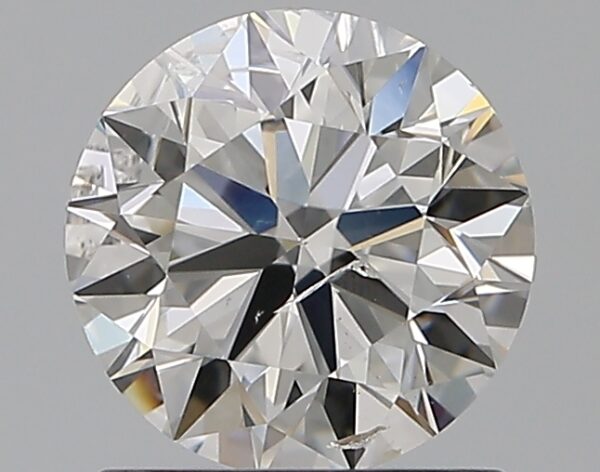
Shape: round
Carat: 1
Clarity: SI2
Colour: F
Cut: EX
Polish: EX
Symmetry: EX
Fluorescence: N
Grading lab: IGI
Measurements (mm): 6.36 x 6.32 x 3.95